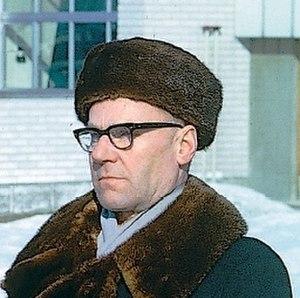
Tor Ragnar Nessling avec chapeau